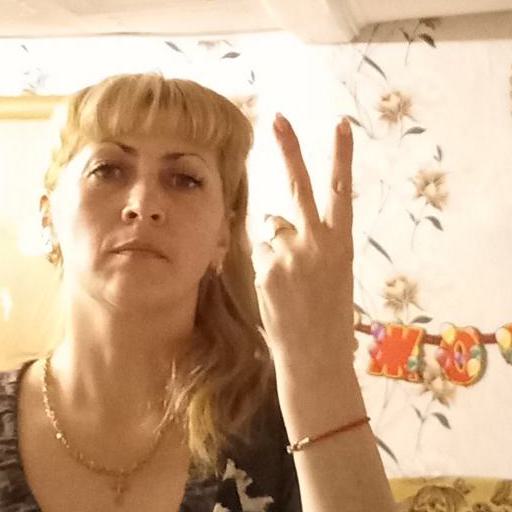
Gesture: peace_inverted